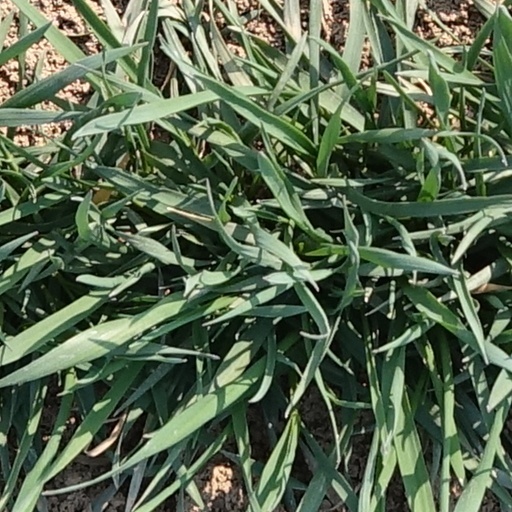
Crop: wheat